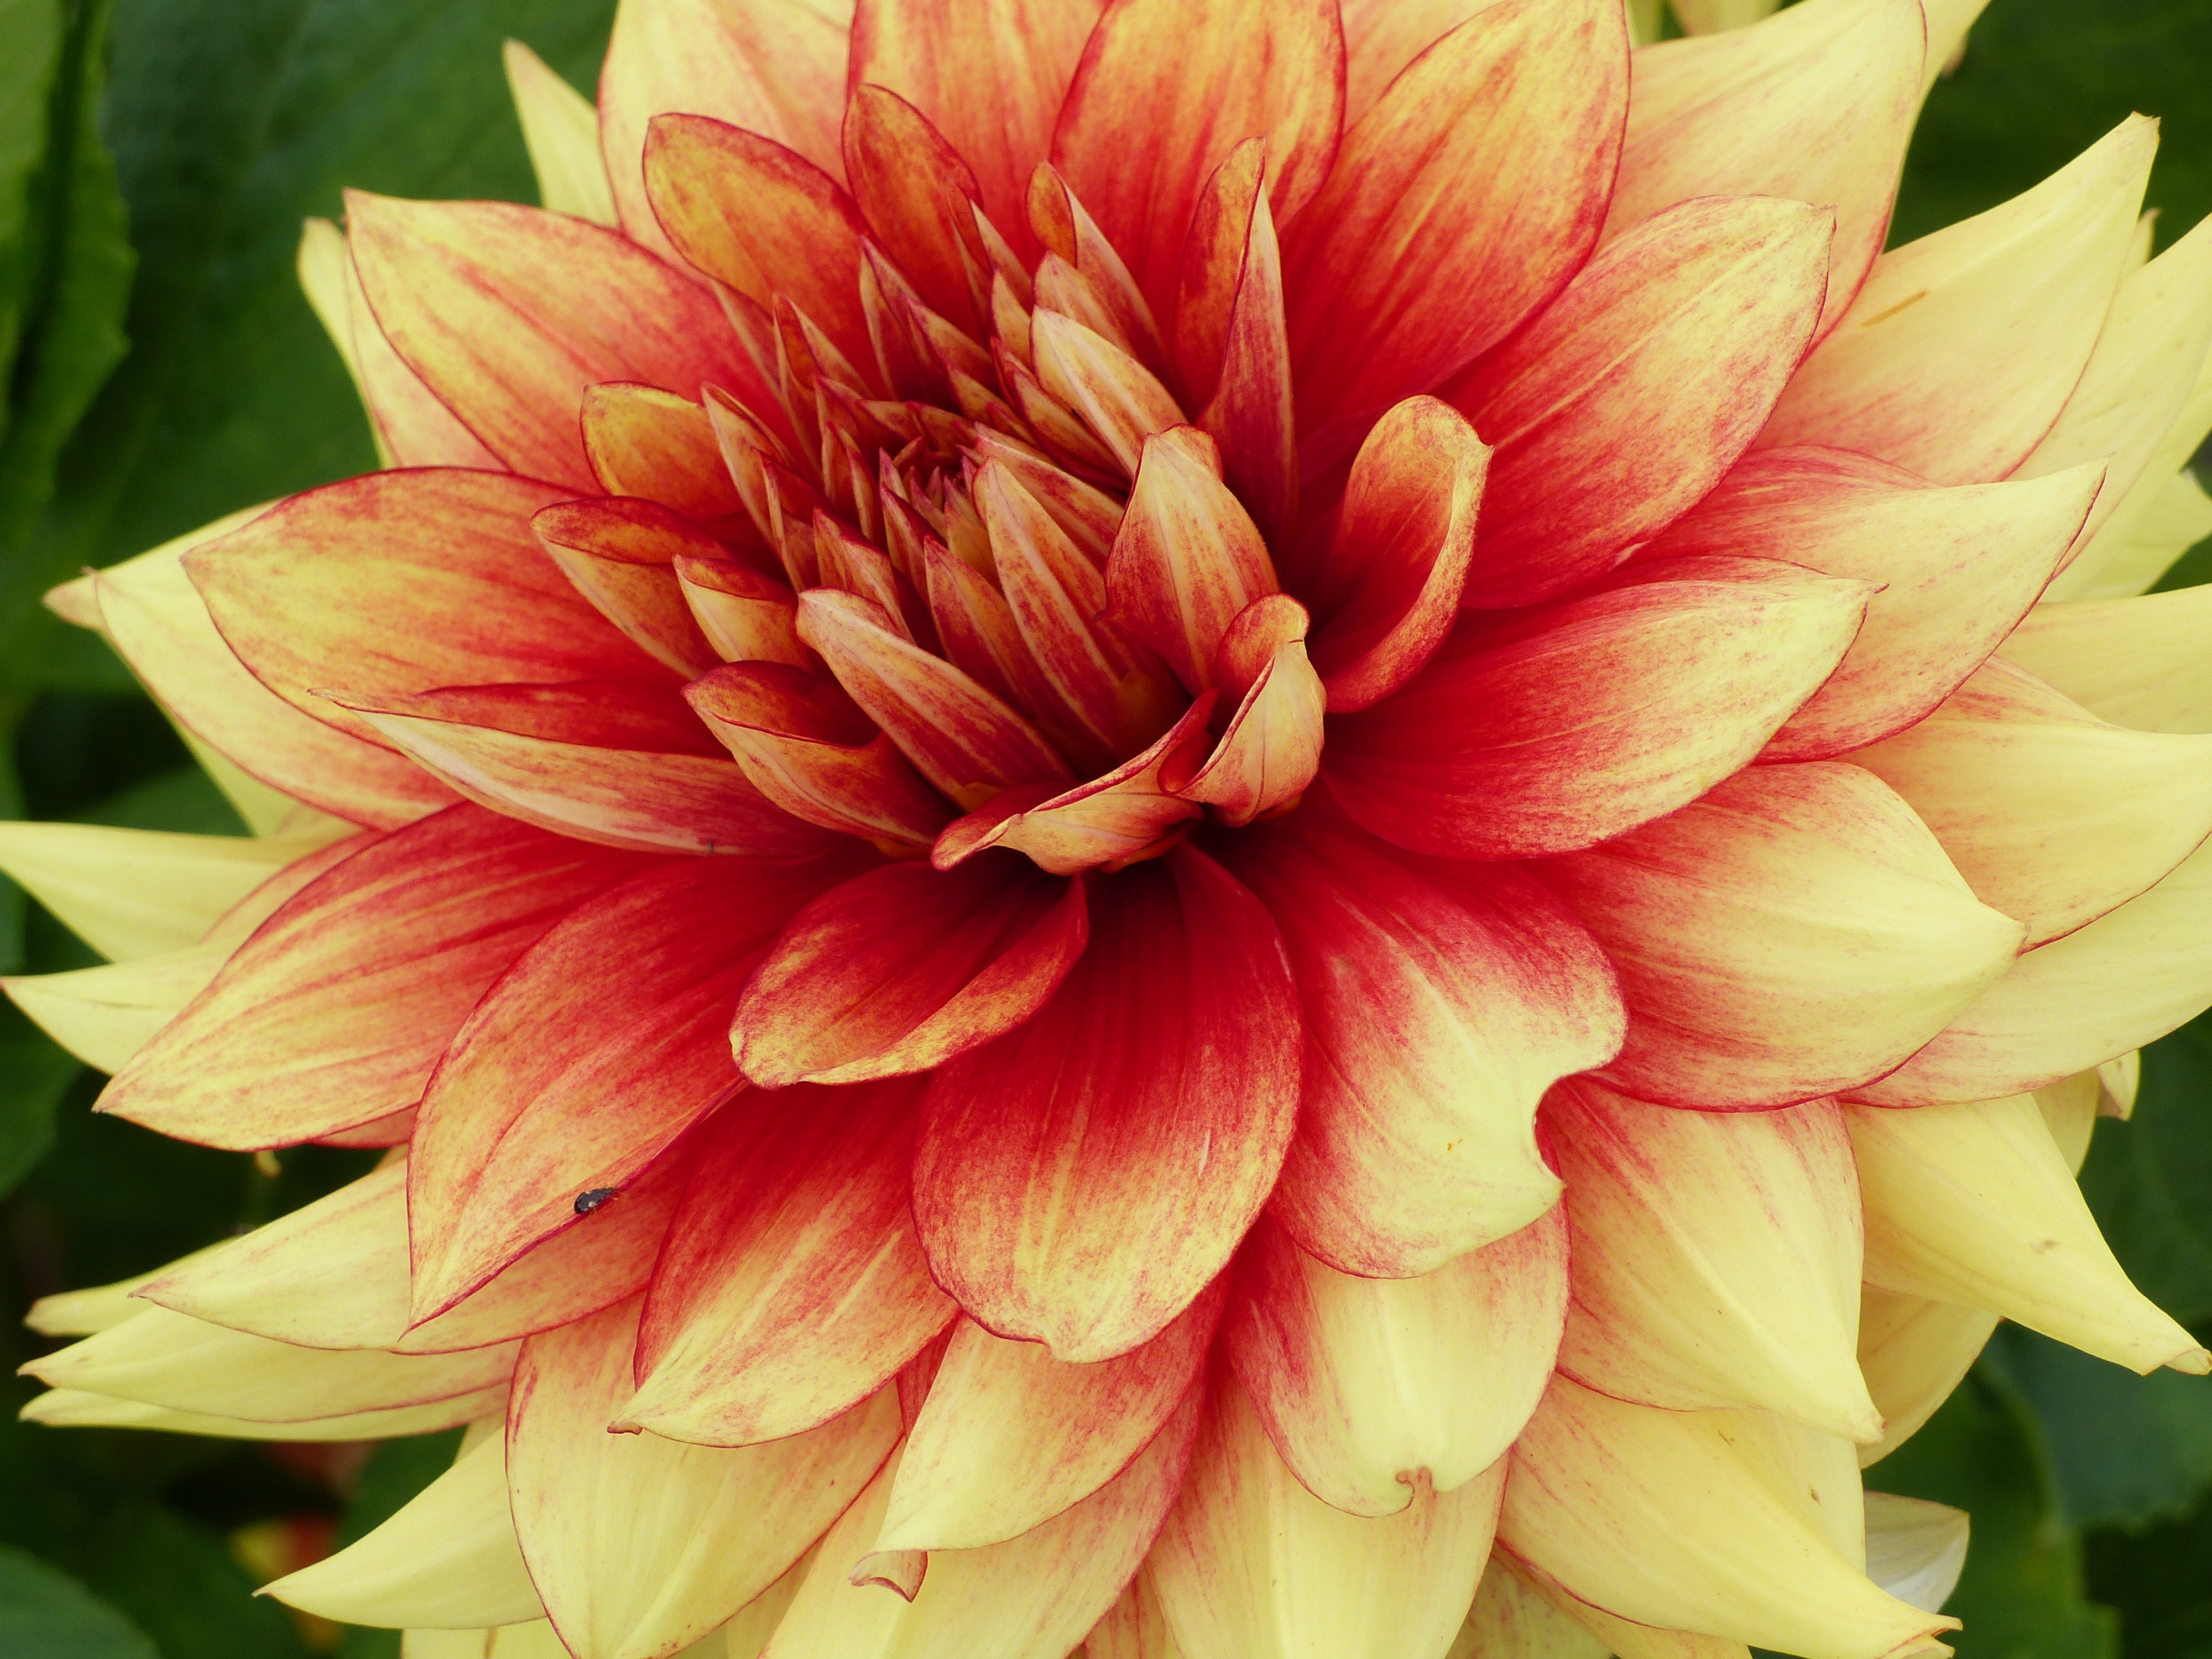
plant, flower, petal, summer, garden, flora, dahlia, colors, macro photography, flowering plant, daisy family, asterales, annual plant, plant stem, land plant